Tim Palmer (physicist)

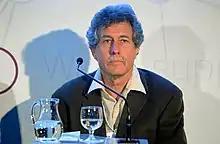
Palmer at the World Economic Forum Annual Meeting in Davos 2013

Timothy Noel Palmer (born 31 December 1952) is a mathematical physicist by training. He has spent most of his career working on the dynamics and predictability of weather and climate. Among various research achievements, he pioneered the development of probabilistic ensemble forecasting techniques for weather and climate prediction (at the Met Office and the European Centre for Medium-Range Weather Forecasts). These techniques are now standard in operational weather and climate prediction around the world, and are central for reliable decision making for many commercial and humanitarian applications.